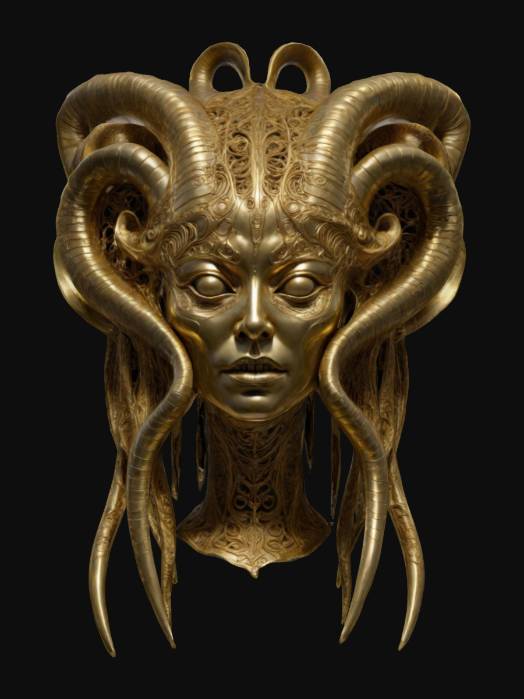
미적 점수 (1~10점): 8